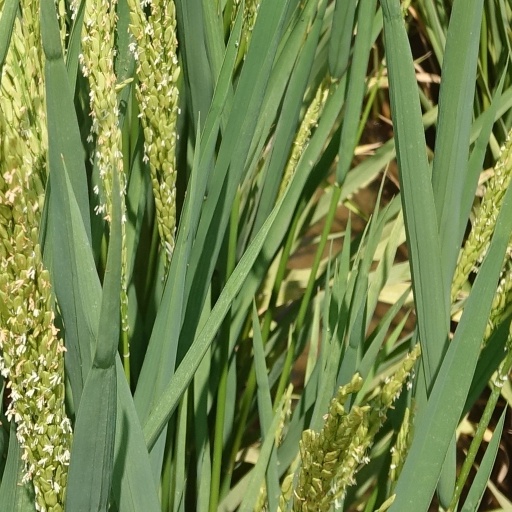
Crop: rice